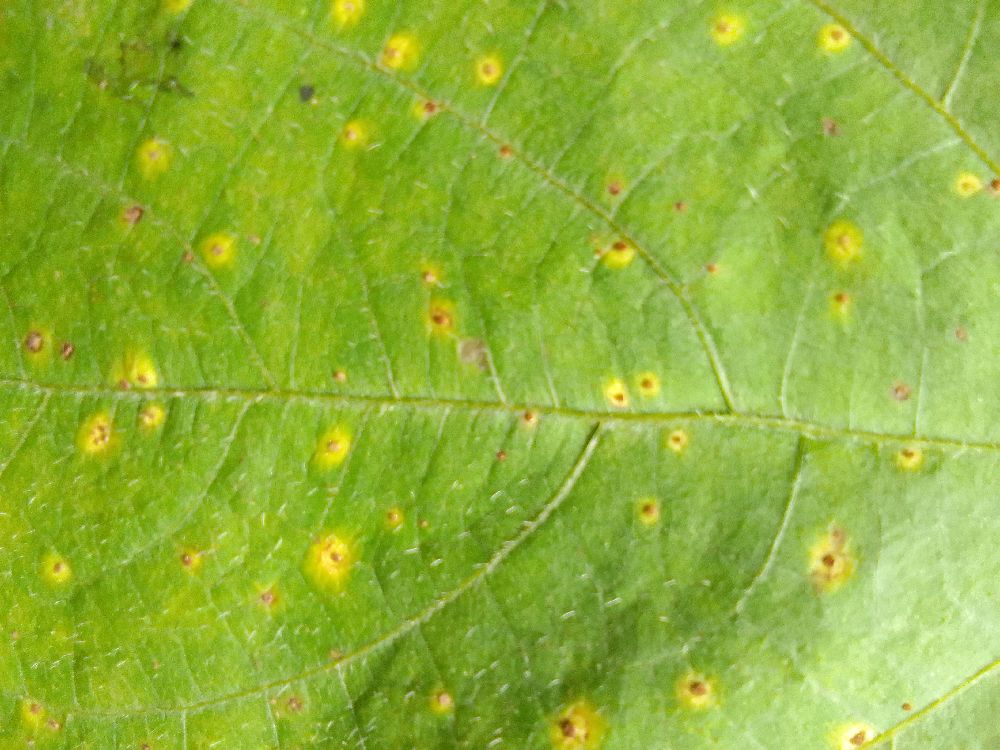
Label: rust